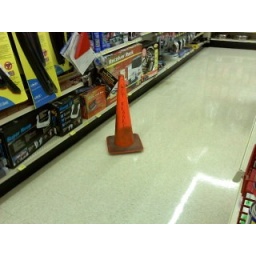
water near the sign on outside of building. need to check with water hose